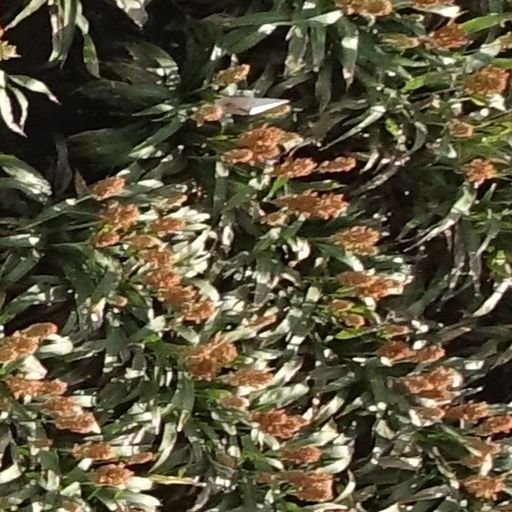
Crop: sorghum